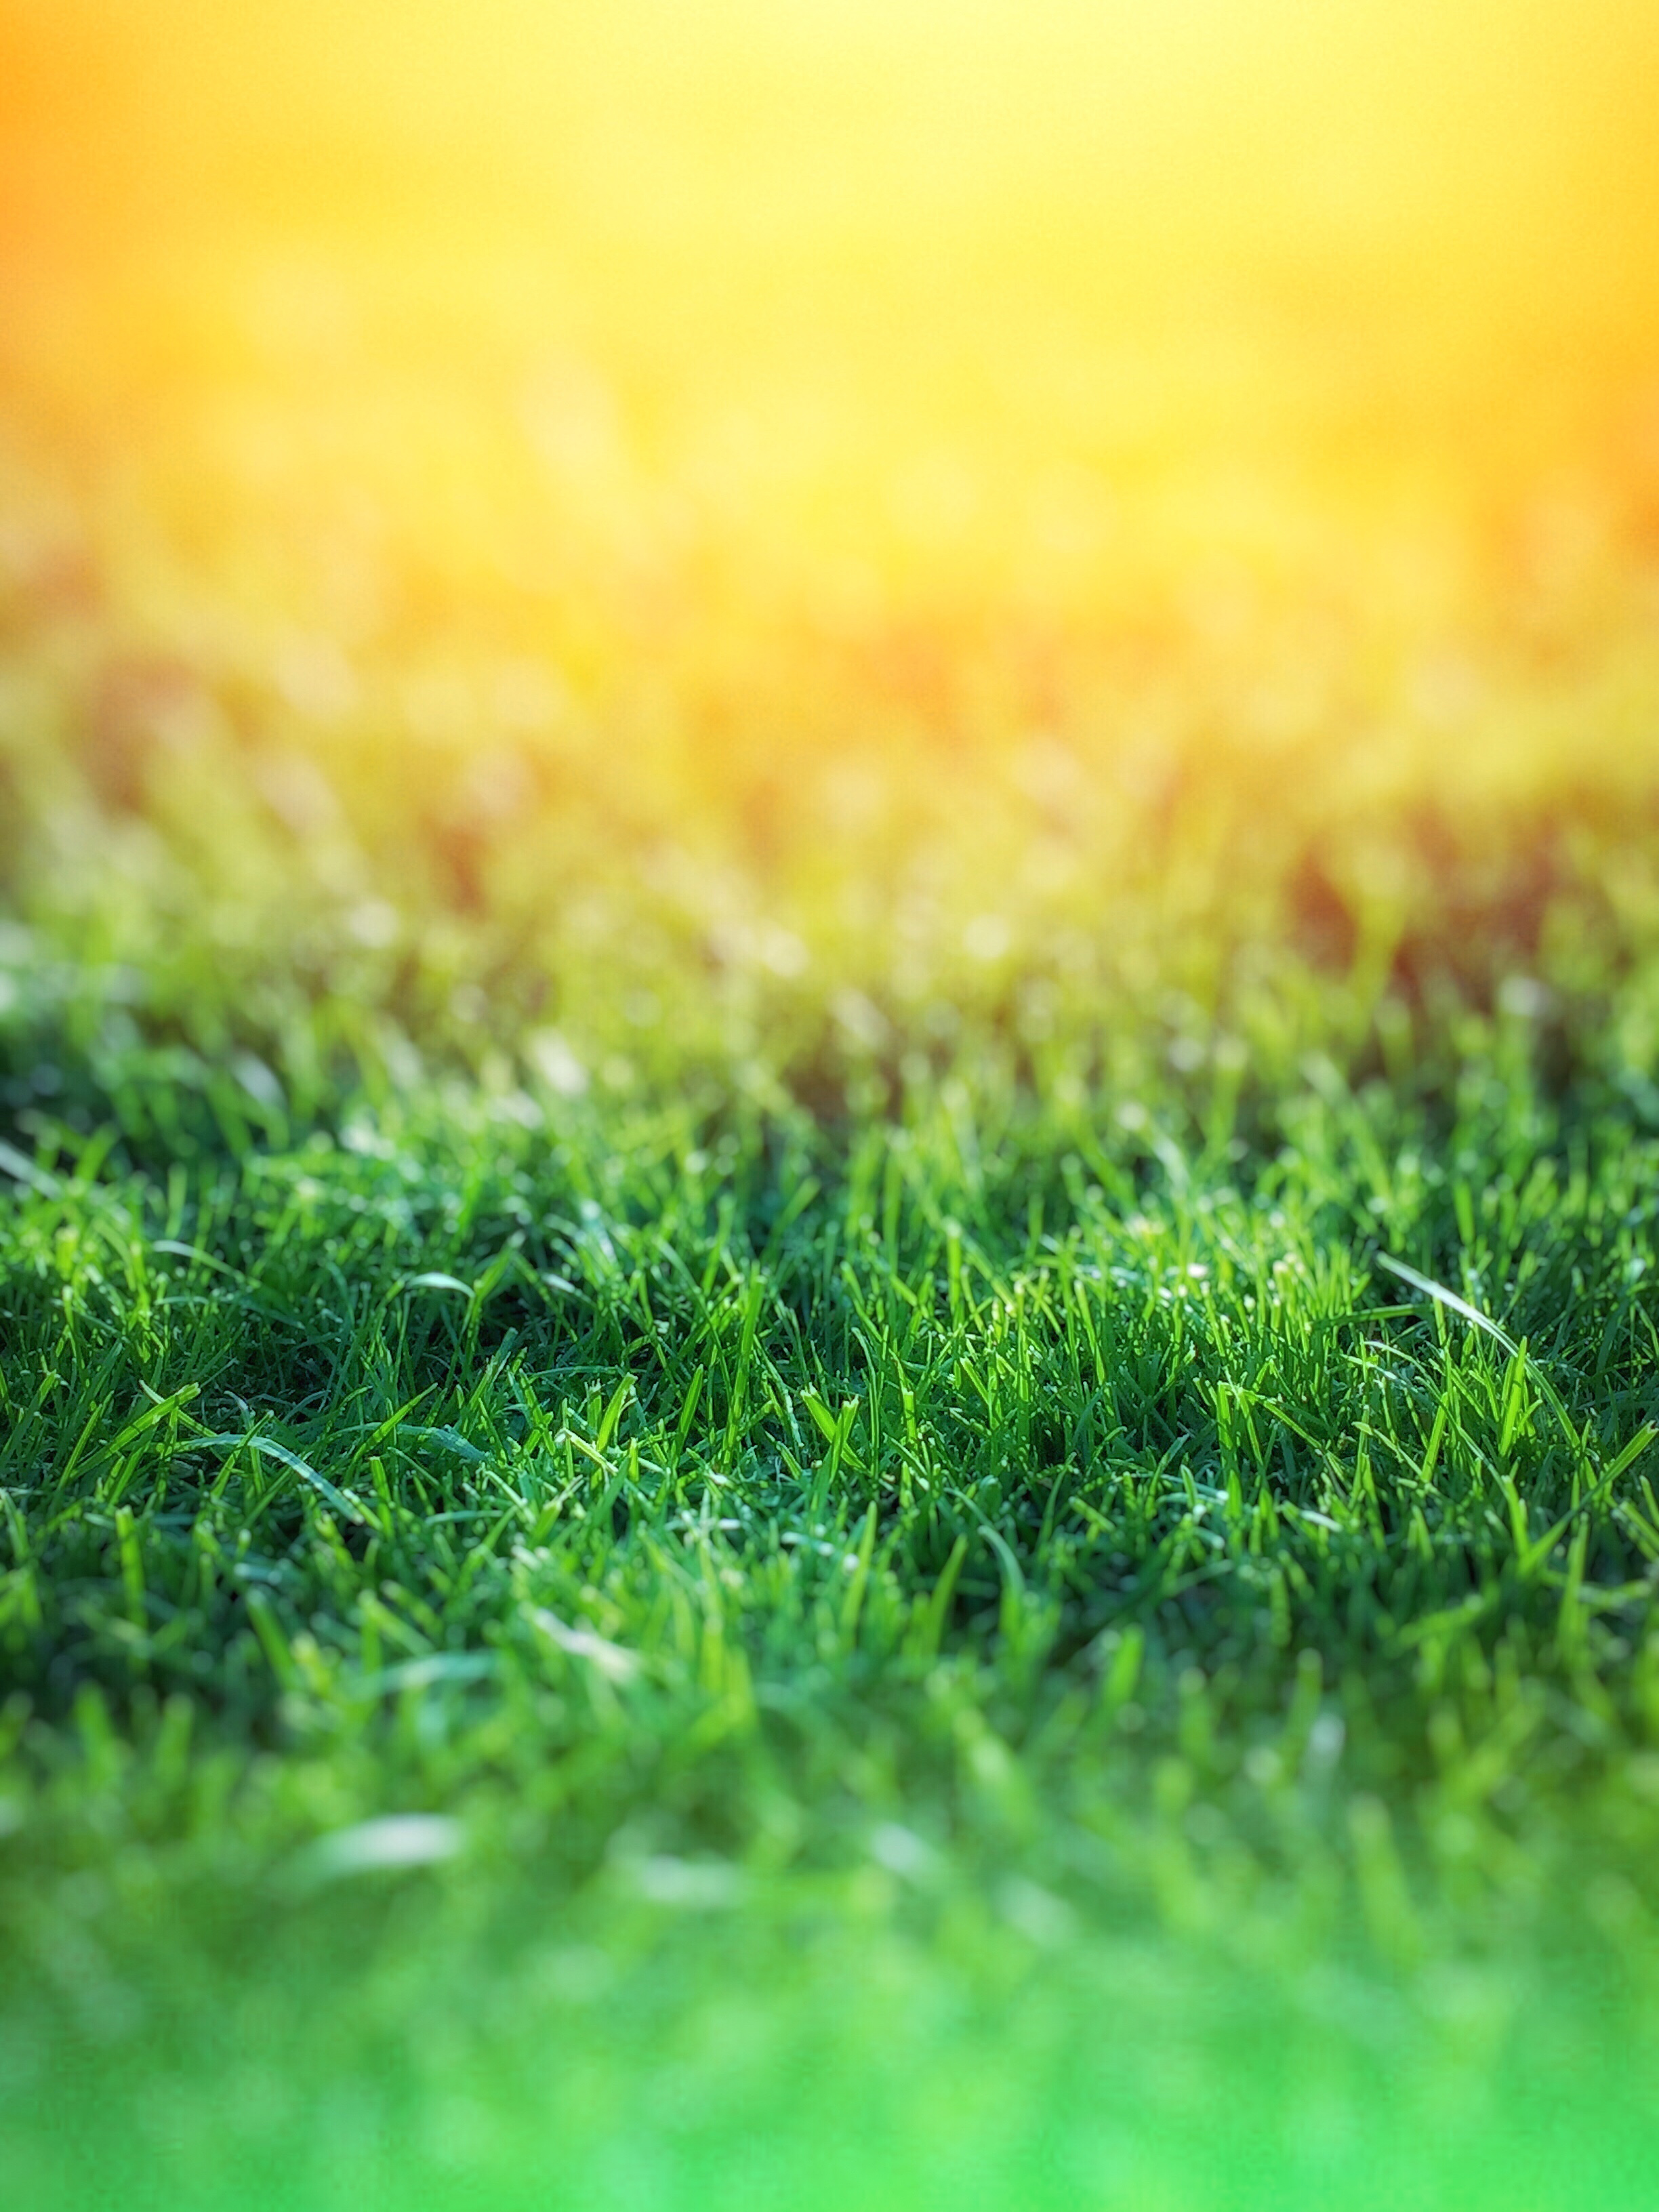
nature, grass, plant, lawn, meadow, sunlight, leaf, flower, green, yellow, plants, macro photography, flooring, grass family